Mini PC

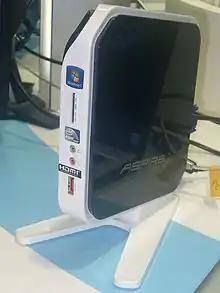
The Acer AspireRevo nettop

A mini PC (or miniature PC, nettop, or Smart Micro PC) is a small-sized, inexpensive, low-power, legacy-free desktop computer designed for basic tasks such as web browsing, accessing web-based applications, document processing, and audio/video playback.